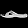
Label: Sandal